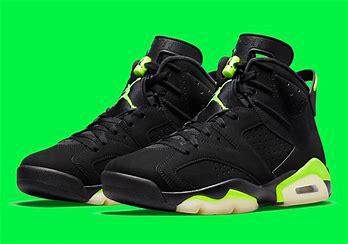
Brand: Jordan
Model: 6 Retro